Bruce Kulick

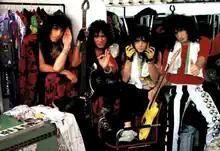
Kulick (right) with Kiss in 1988

Kulick joined the rock band Kiss in September 1984 as the lead guitarist, replacing Mark St. John, who left the band after being diagnosed with reactive arthritis. St. John later confessed that this medical condition had been a cover story, saying "The arthritis thing was really a cover up for the other reasons, you know what I'm trying to say?". Kulick, who remained with Kiss until 1996, and St. John are the only two members of Kiss never to have worn makeup or costumes in the band, although it is rumored that Gene Simmons’s step-niece has come up with unofficial designs for both of them which have garnered approval.